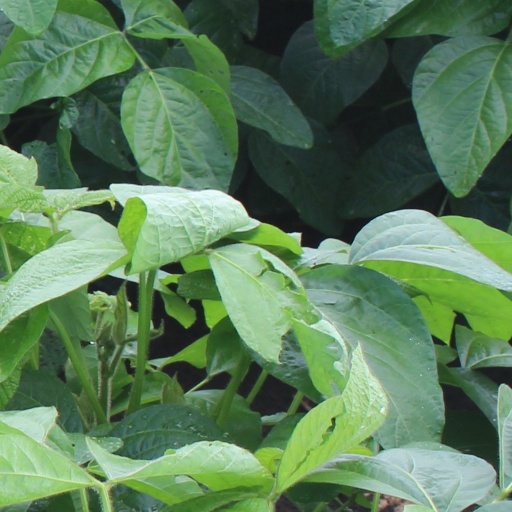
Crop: soybean